Dzungar Khanate

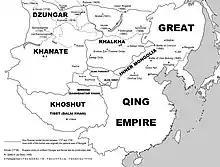
Dzungar Khanate before Galdan's invasion of Khalkha in 1688

In 1653, Sengge succeeded his father Batur, but he faced dissent from his half brothers. With the support of Ochirtu Khan of the Khoshut, this strife ended with Sengge's victory in 1661. In 1667 he captured Erinchin Lobsang Tayiji, the third and last Altan Khan. However, he himself was assassinated by his half-brothers Chechen Tayiji and Zotov in a coup in 1670.